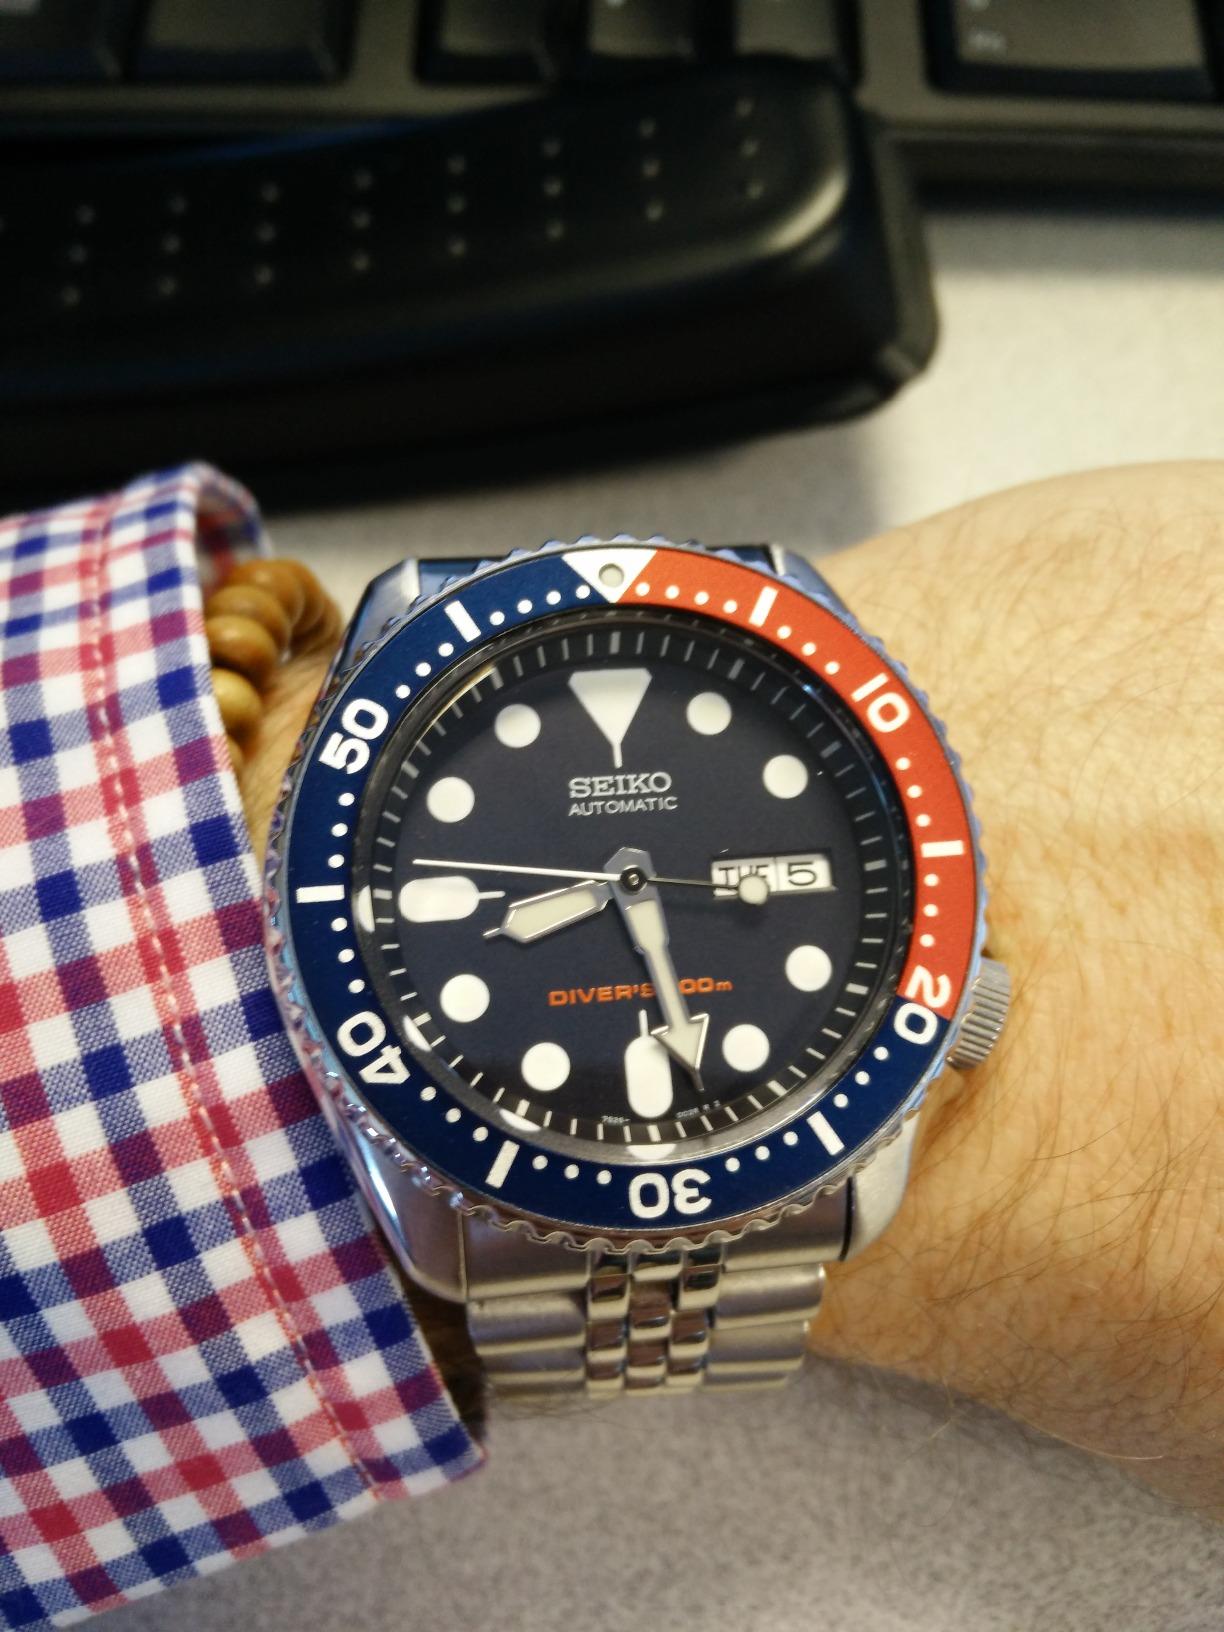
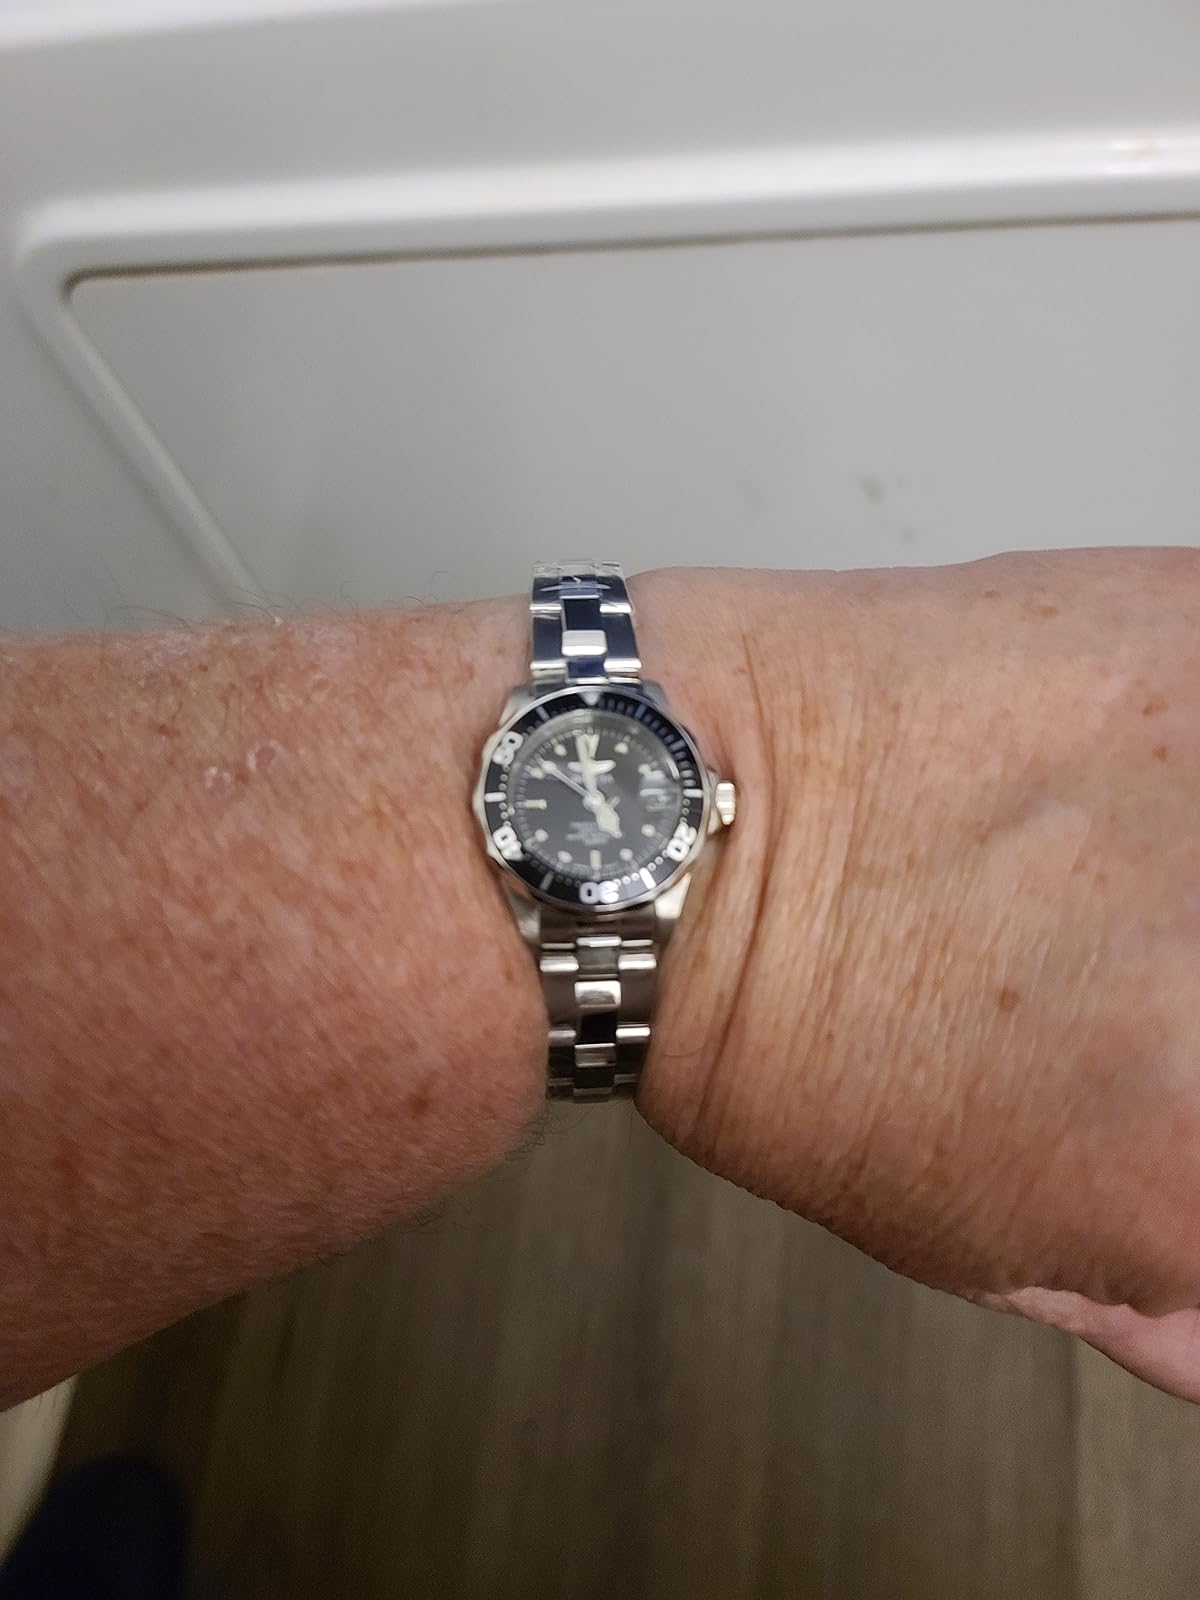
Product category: accessories_watch
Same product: no